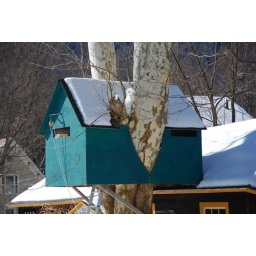
Cool tree house in a giant Sycamore Tree! Couldn't help but get a shot!